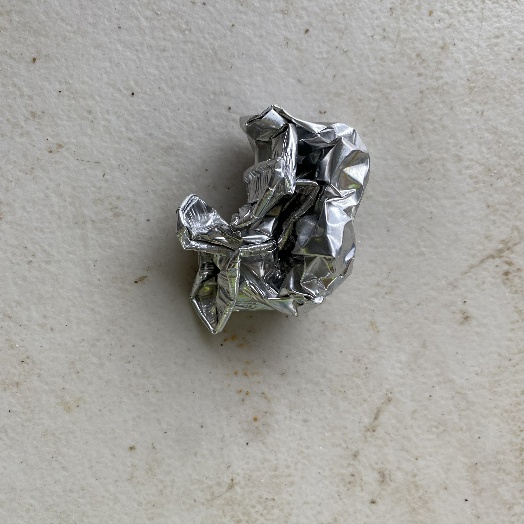
Label: Metal